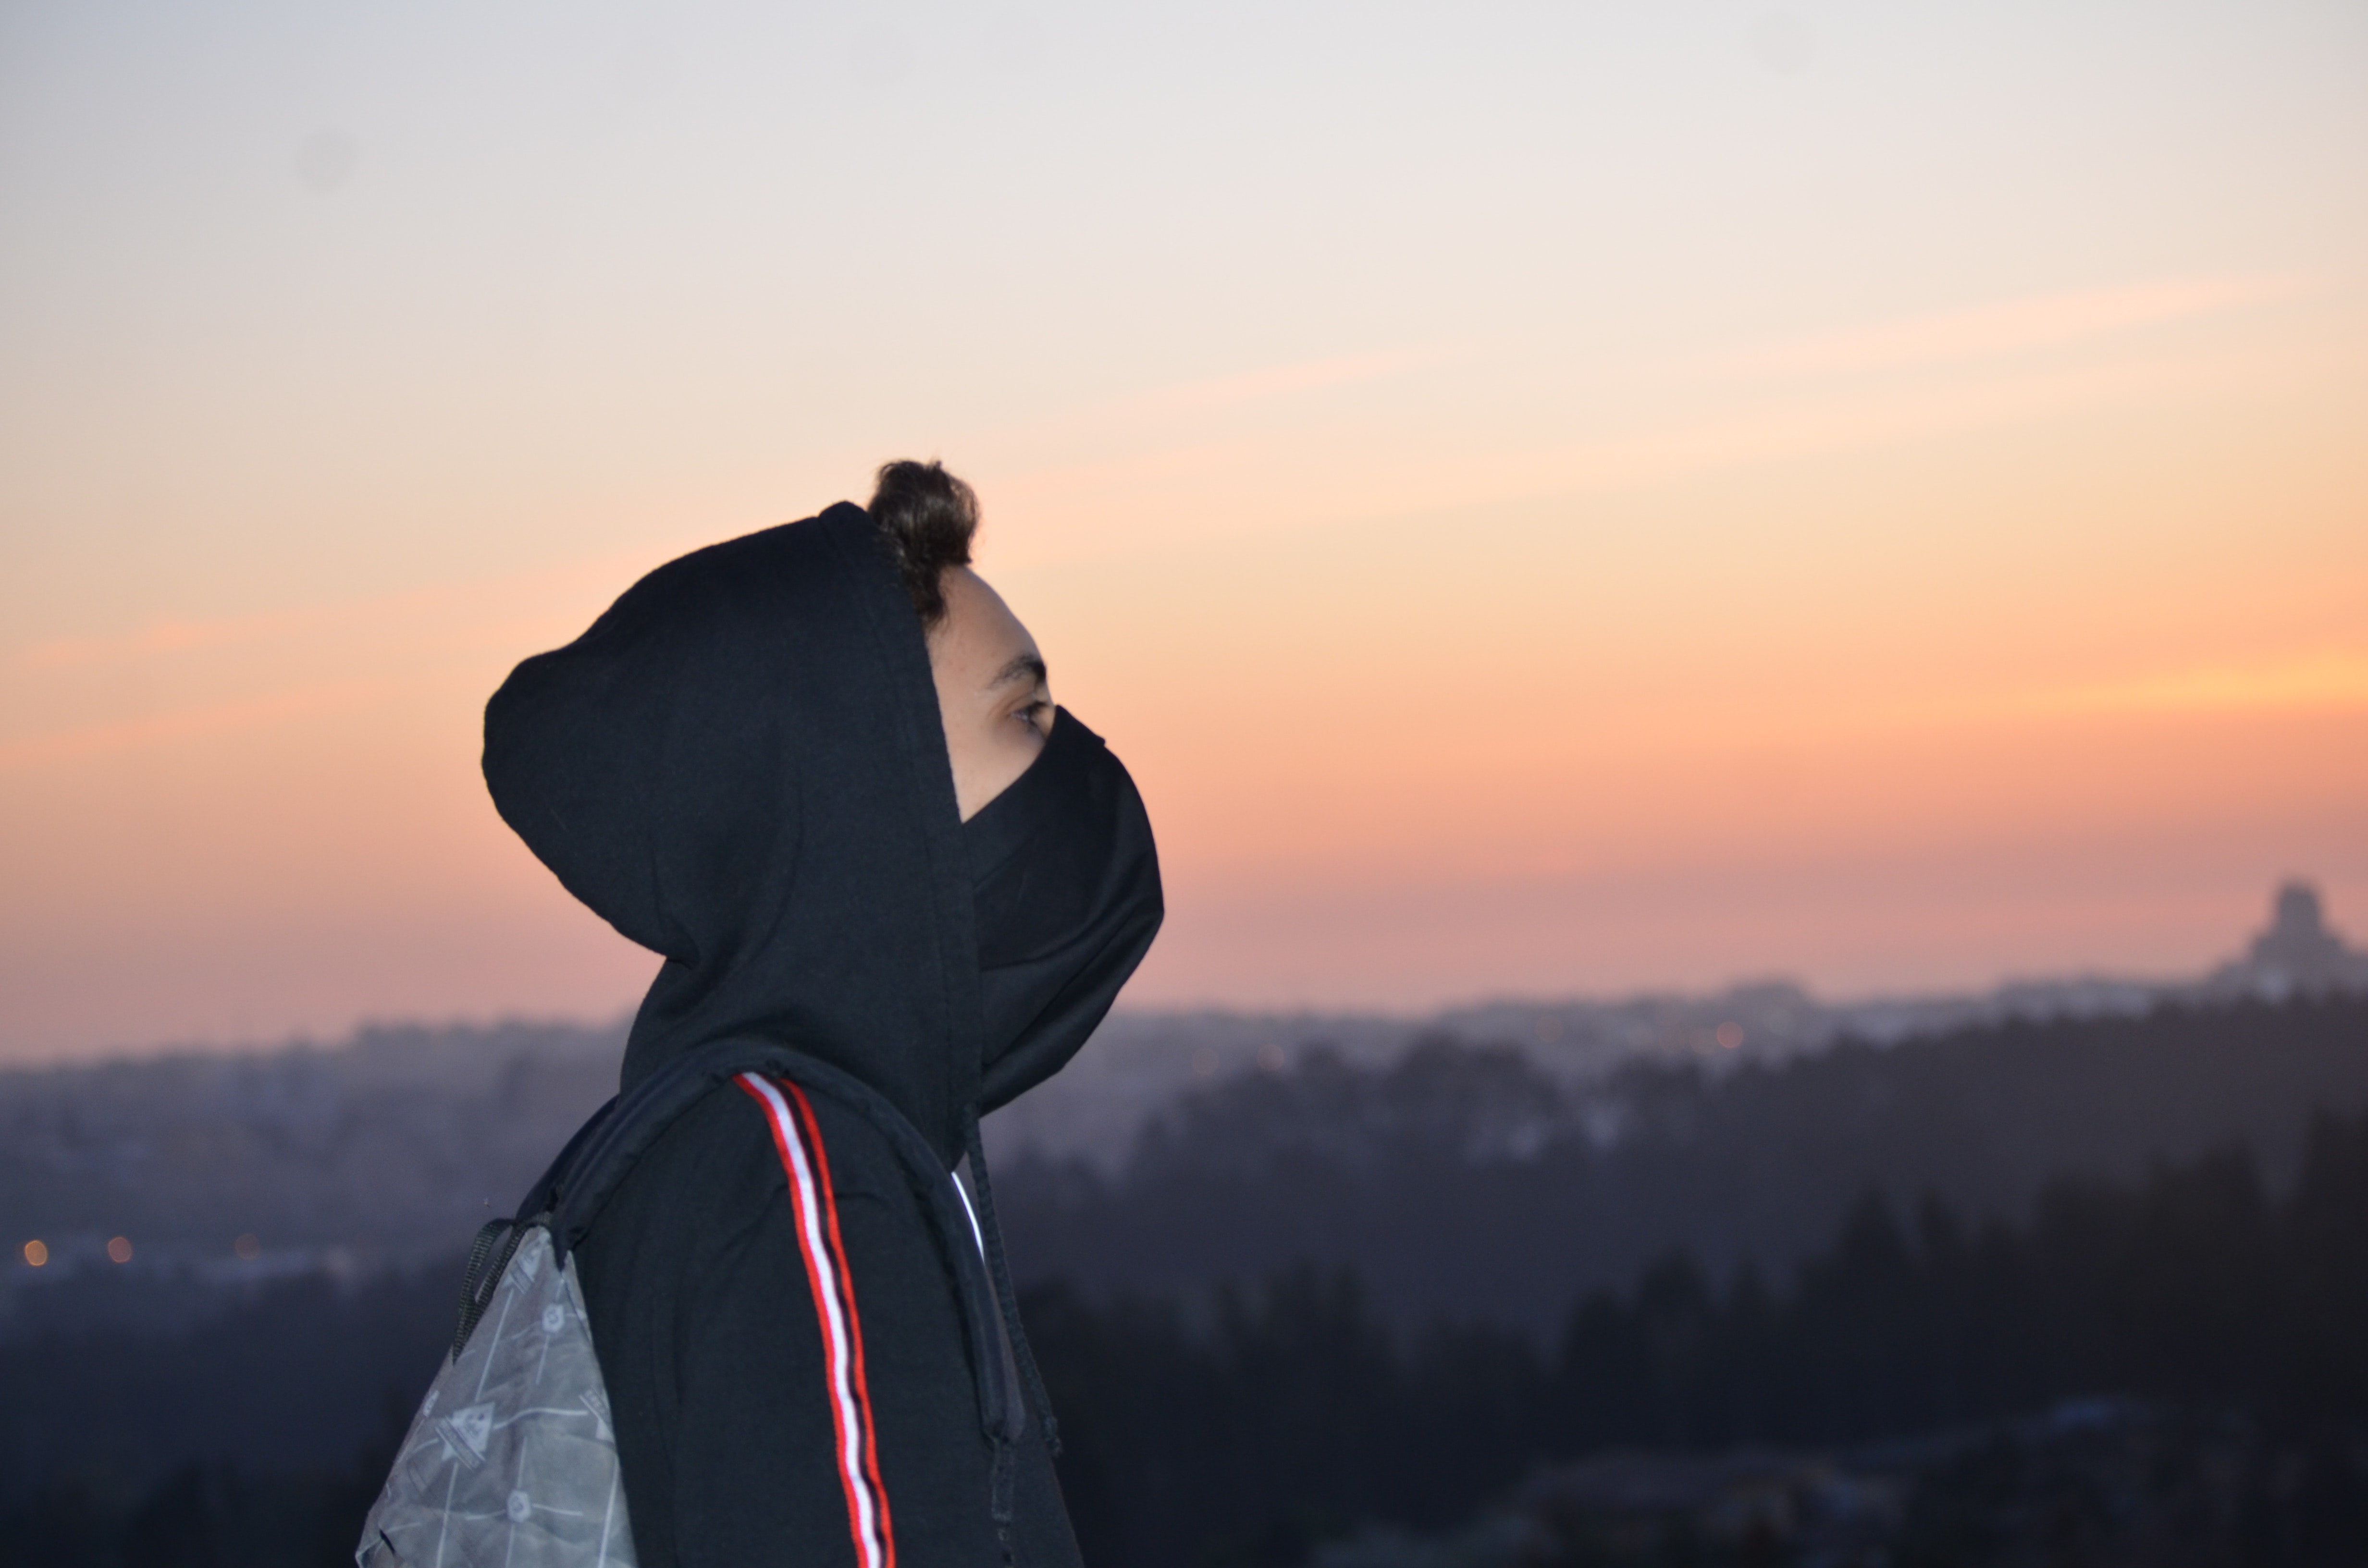
sky, cloud, mountain, morning, outerwear, human, sunrise, photography, sunlight, hill, landscape, winter, tourism, sunset, summit, horizon, travel, vacation, adventure, meteorological phenomenon